Karel Janoušek

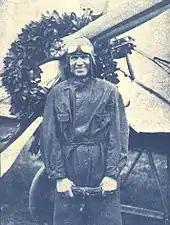
Alois Vicherek as a record-breaking pilot in 1928

Janoušek reported for duty in Paris on 1 December 1939. He was assigned to the Czechoslovak Military Administration (CsVS) as Head of the 3rd (Air) Department, "de facto" commanding the free Czechoslovak Air Force being formed in France, for which there were agreements between the French and Free Czechoslovak governments. But turning the force into a reality was hampered by inaction of the French Ministry of Aviation, lack of equipment, and Czechoslovak air force personnel being scattered at more than 20 locations in France and the French Empire. On 15 March 1940 Janoušek was replaced by his senior and rival, Brig Gen Alois Vicherek.